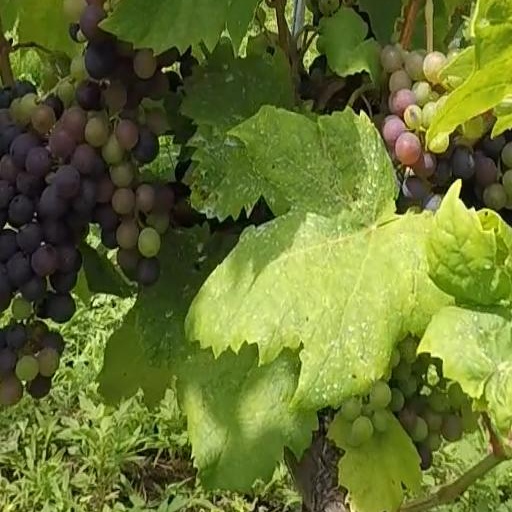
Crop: grape